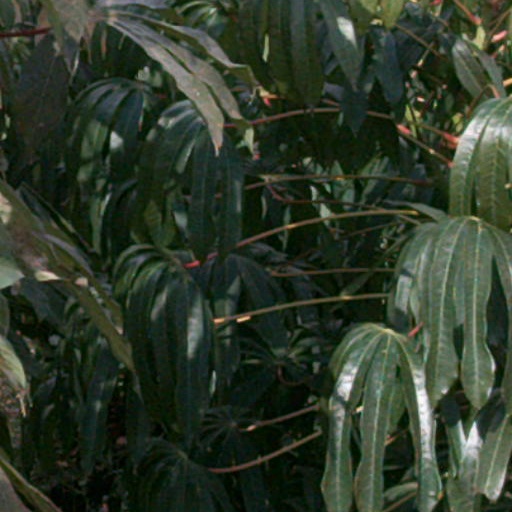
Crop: cassava